NTERA-2

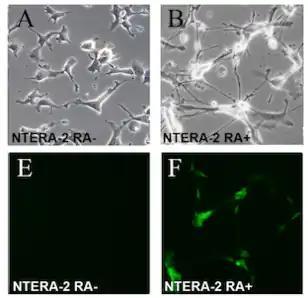

The NTERA-2 (also designated NTERA2/D1, NTERA2, or NT2) cell line is a clonally derived, pluripotent human embryonal carcinoma cell line.